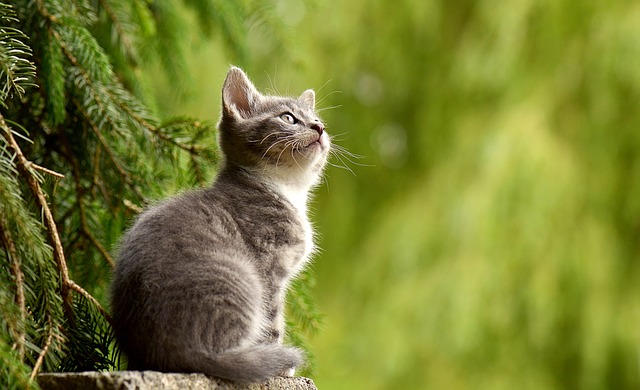
Label: gatto